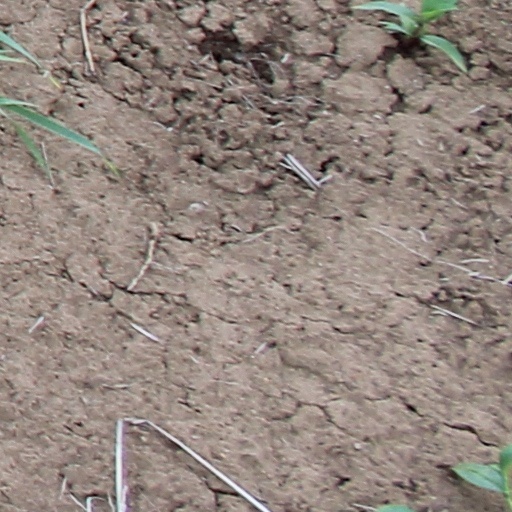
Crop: wheat